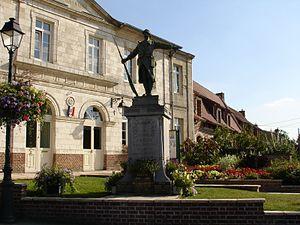
Monument aux morts d'Agny
Agny est une commune française située dans le département du Pas-de-Calais en région Hauts-de-France.